Israel in the Eurovision Song Contest 2014

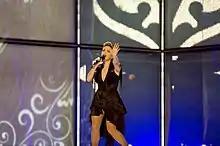
Mei Finegold during a rehearsal before the second semi-final

According to Eurovision rules, all nations with the exceptions of the host country and the "Big Five" (France, Germany, Italy, Spain and the United Kingdom) are required to qualify from one of two semi-finals in order to compete for the final; the top ten countries from each semi-final progress to the final. The European Broadcasting Union (EBU) split up the competing countries into six different pots based on voting patterns from previous contests, with countries with favourable voting histories put into the same pot. On 20 January 2014, a special allocation draw was held which placed each country into one of the two semi-finals, as well as which half of the show they would perform in. The EBU's Reference Group approved a request by the Israeli broadcaster for Israel to compete in the second semi-final on 8 May 2014 due to the date of the first semi-final, 6 May 2014, coinciding with the Yom Hazikaron memorial day. During the allocation draw, it was determined that Israel would perform in the first half of the second semi-final.